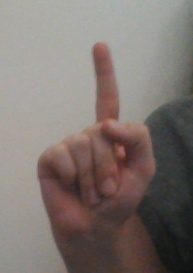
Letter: bb